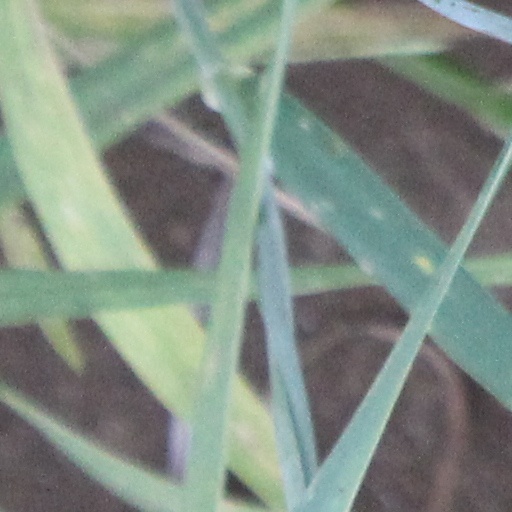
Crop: wheat